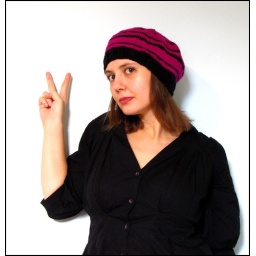
stripy beret in pink and black